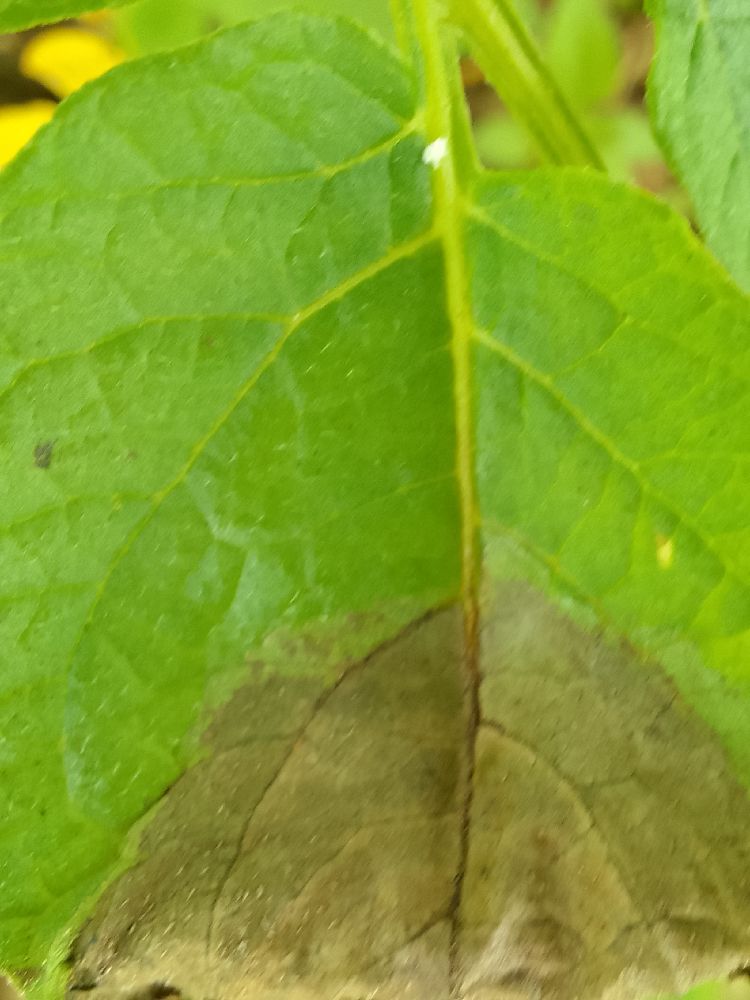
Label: Late blight